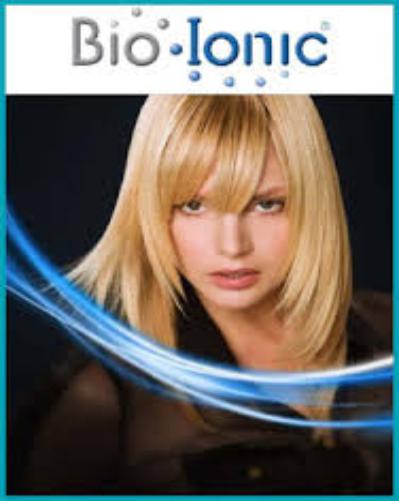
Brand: bio ionic
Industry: Necessities